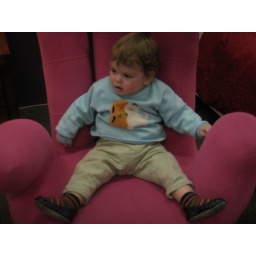
in the hand chair at the bed shop